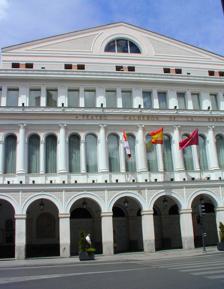
Building: Teatro Calderón, Valladolid
Country: Spain
Year built: 1864
Teatro Calderón de la Barca Teatro Calderón de la Barca Location within Spain Address Valladolid , Province of Valladolid , Castile and León , Spain Coordinates 41°39′15″N 4°43′29″W / 41.654167°N 4.724722°W / 41.654167; -4.724722 Construction Opened 1864 Architect Jerónimo de la Gándara Website www .tcalderon .com The Teatro Calderón de la Barca is a theater in Valladolid , Spain.  It is named after the playwright Pedro Calderón de la Barca . The site of the theater was occupied until the mid-nineteenth century by the palace of the Duke of Osuna , Admiral of Castile, which was demolished to make way for the theatre. Jerónimo de la Gándara was the architect. One of the largest theaters in Spain, the facade has an eclectic neo-classical style. The Calderón opened in 1864. The interior has a horseshoe shape in the Italian style. The paint work, curtains and sets were created by the celebrated decorator Augusto Ferri. The Art Nouveau side lamps date from the early twentieth century. Other rooms were a coffee shop, a library decorated with many paintings, and a banquet room. The magnificent and lavishly decorated building became one of the main theaters in Spain when it opened. Over the years it experienced ups and downs. Since 1973 the theater has been the permanent home of Seminci , the Semana Internacional de Cine de Valladolid, or Valladolid International Film Festival. In the 1990s a major renovation was undertaken by the architects Jaime Nadal and Sebastian Araujo, and on 9 April 1999 the theatre was reopened by Queen Sofía of Spain . Since then its stage has been used by several national theater companies, and by both national and international dance companies. Gallery During the Seminci 2007 festival During the closing ceremony for Seminci 2008 Seminci 2011 The facade at night References